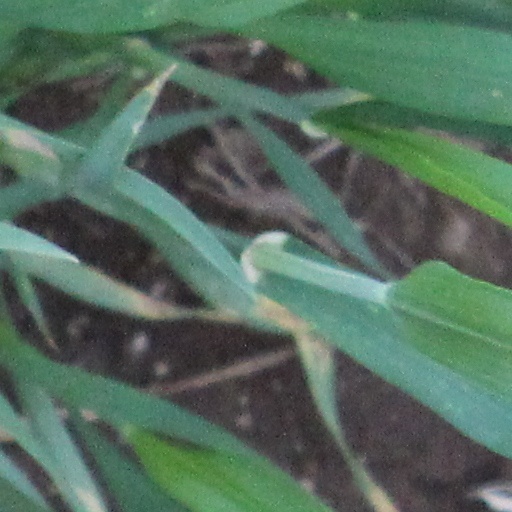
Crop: wheat